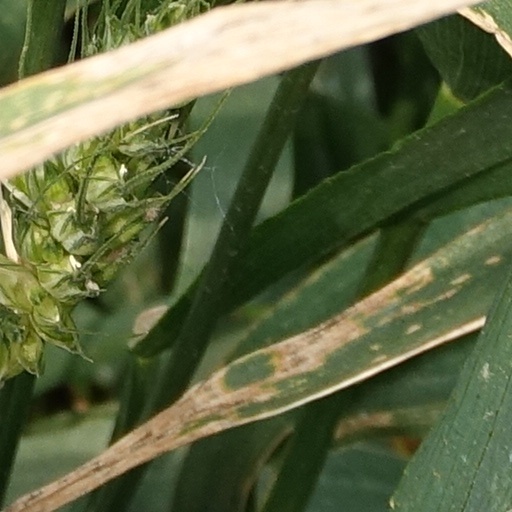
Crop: wheat